Eva Rickard

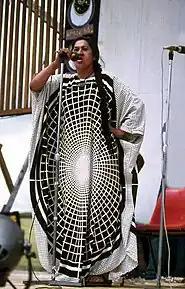
Rickard campaigning for land rights at Nambassa in 1979

Tuaiwa Hautai "Eva" Rickard ( Kereopa; 19 April 1925 – 6 December 1997) was a New Zealand activist for Māori land rights and for women's rights within Māoridom. Her methods included public civil disobedience and she is best known for leading the occupation of the Raglan golf course in the 1970s.